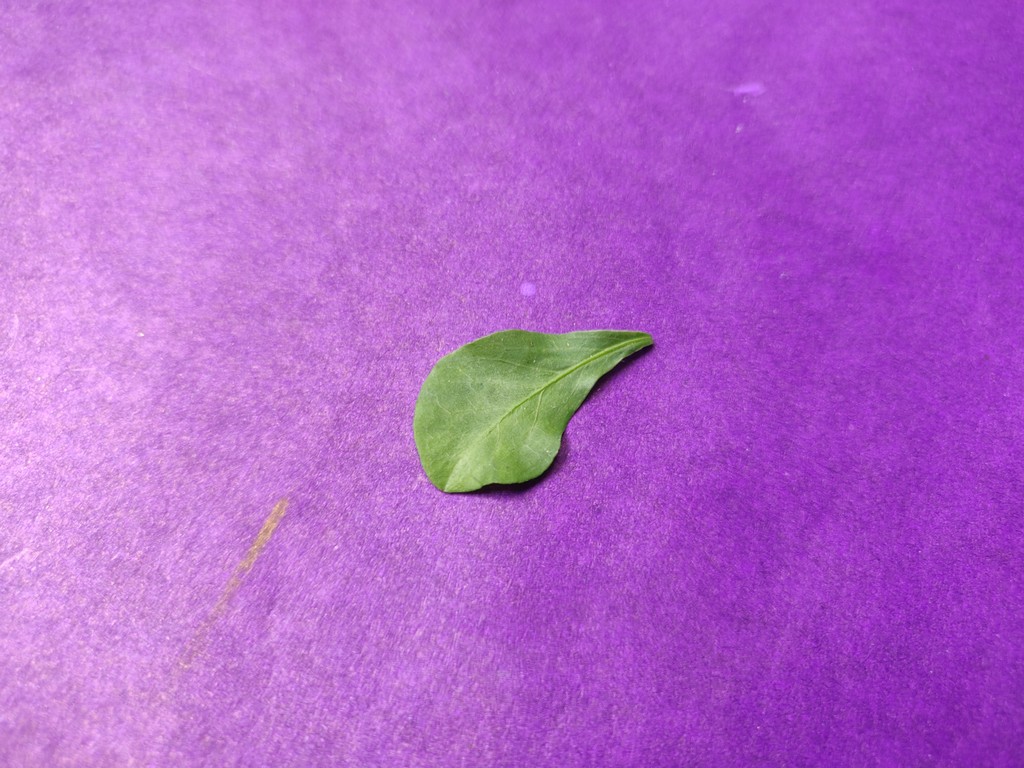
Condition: Healthy
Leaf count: single
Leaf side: front